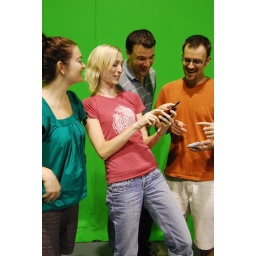
It's all about the branding - we used the green screen in the animation studio before the demo of how you animate!